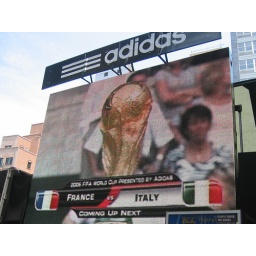
too bad the screen went black in the first half... actually not sure if the coppers pulled the plug....